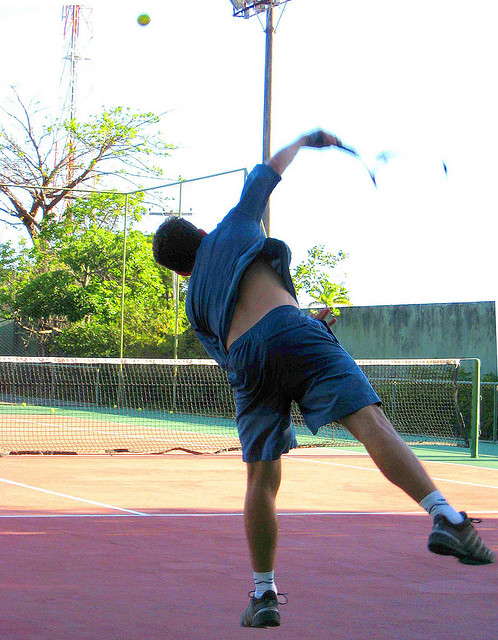
một người đàn ông vừa thực hiện xong cú đánh bóng ở trên sân tennis